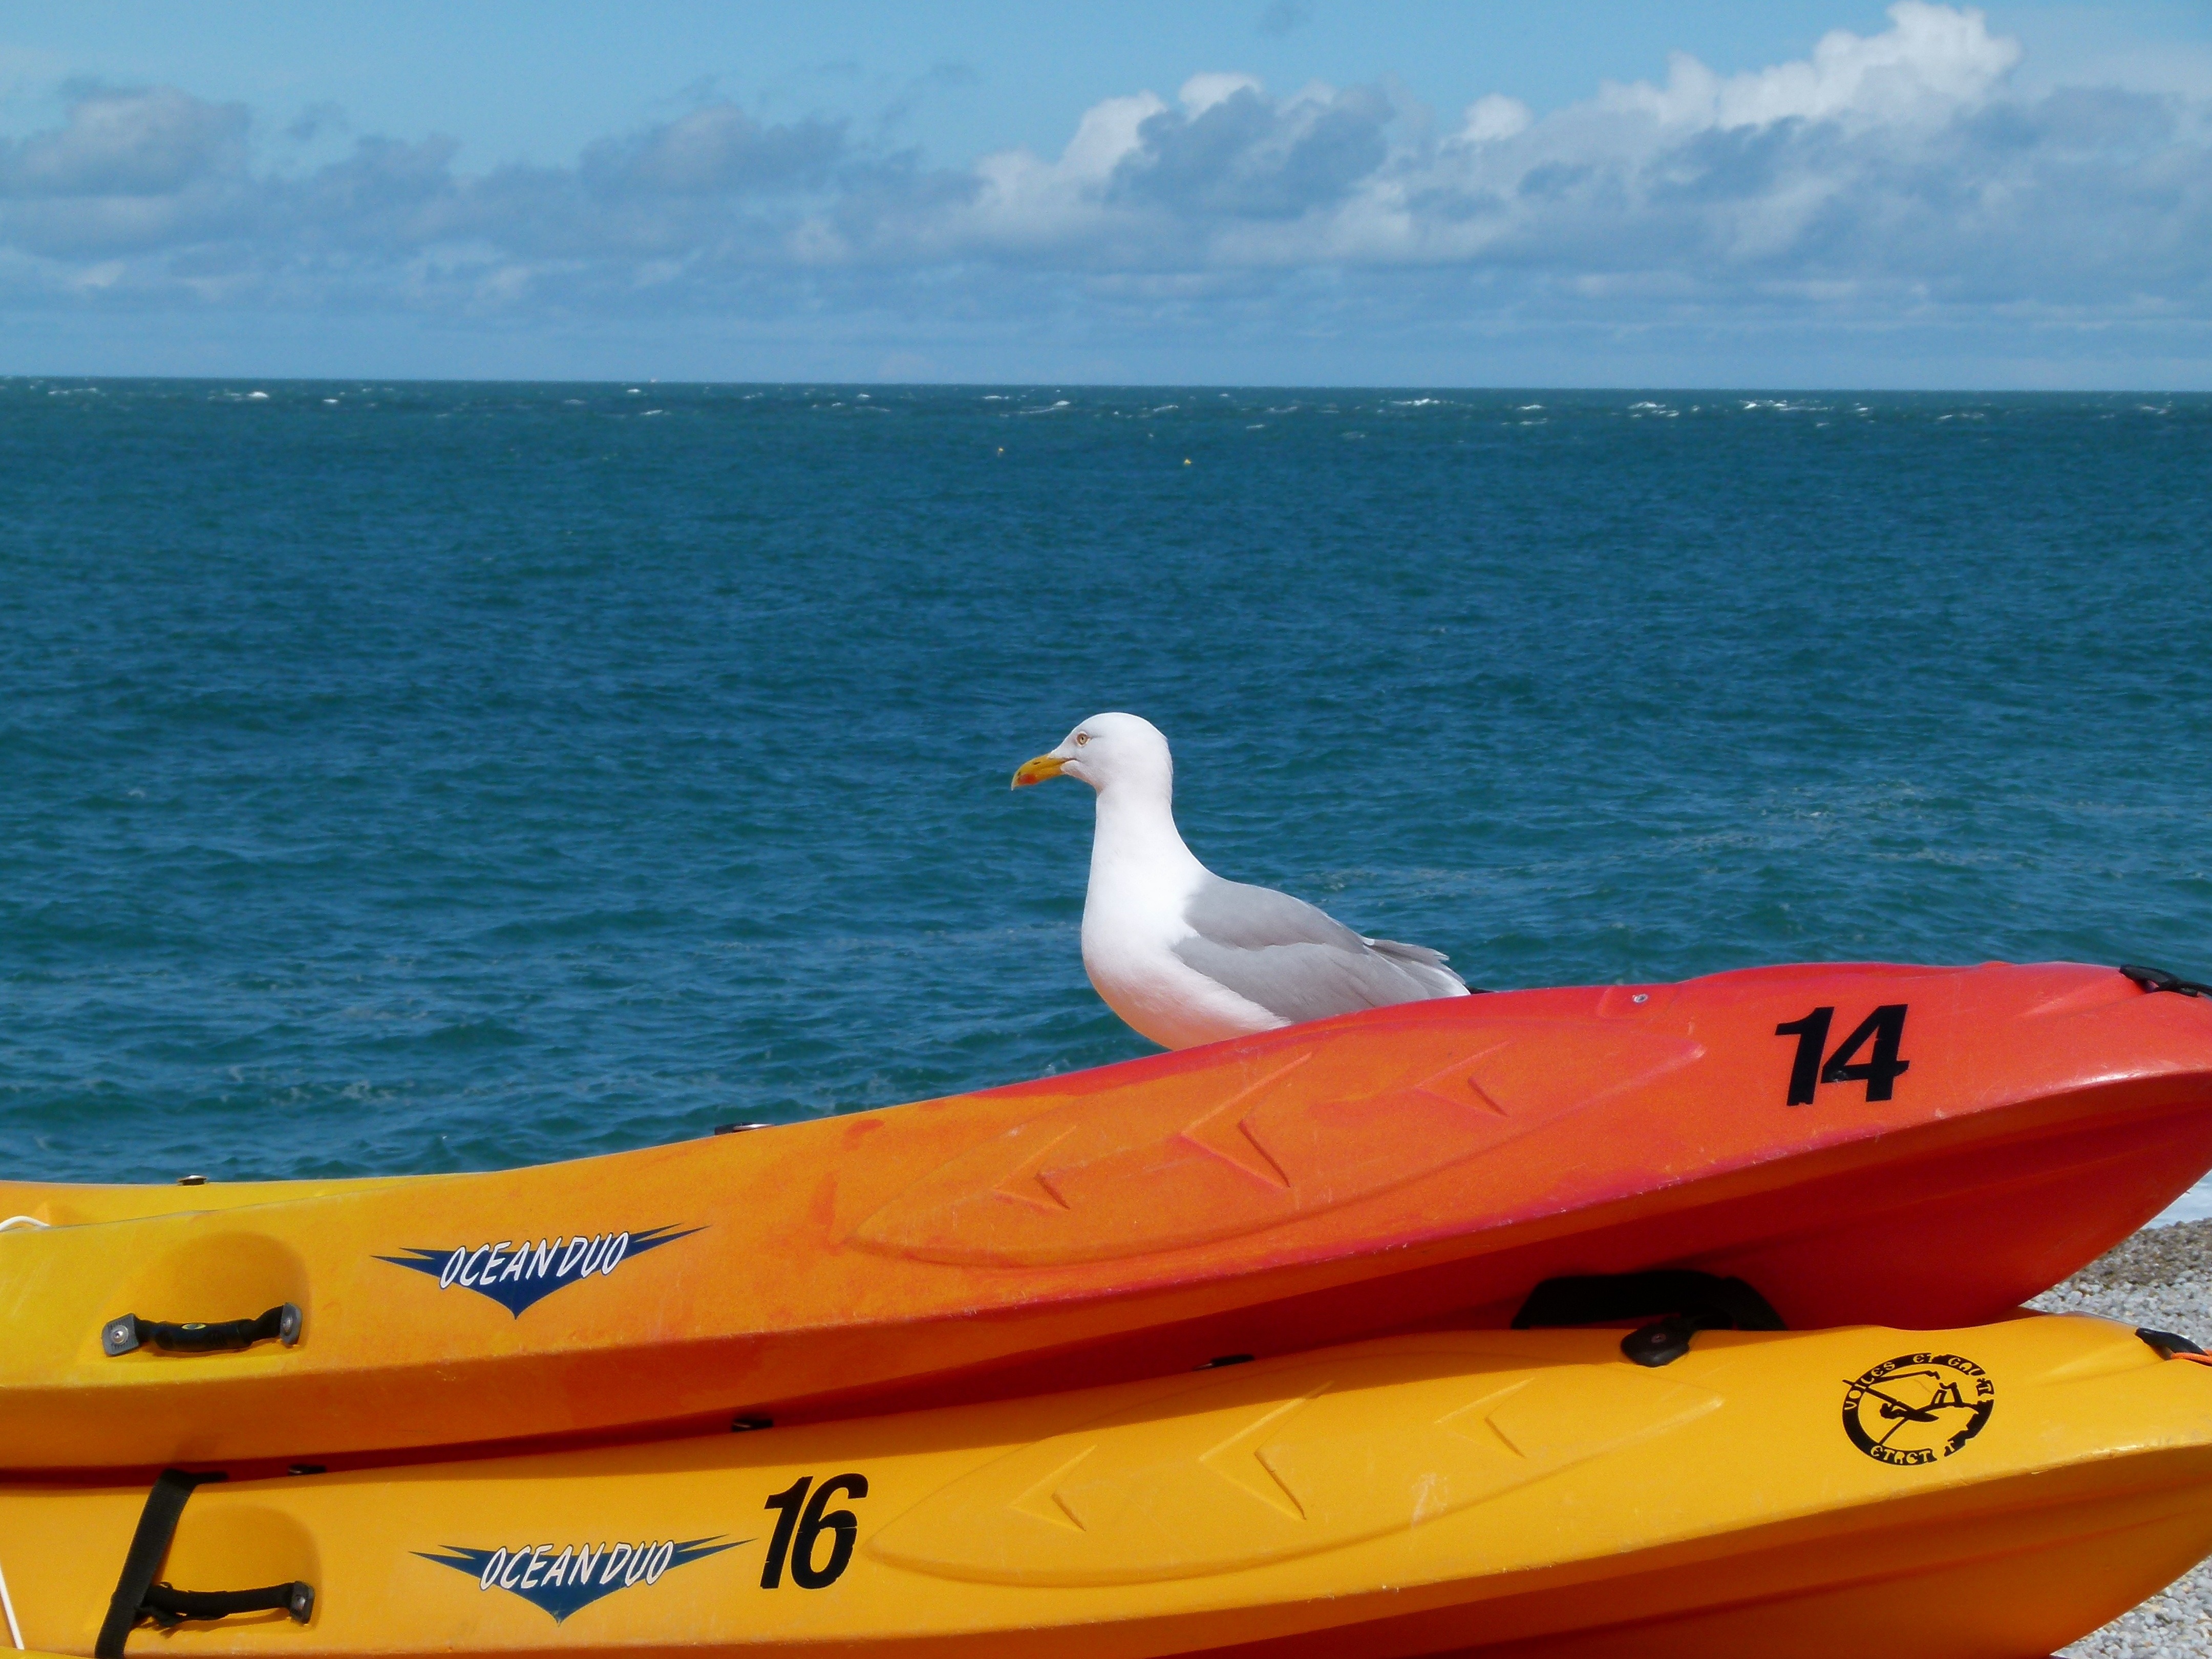
sea, water, nature, ocean, bird, sky, boat, seagull, paddle, vehicle, scenic, macro, kayak, fowl, close up, outside, clouds, boating, boats, kayaking, canoes, watercraft, kayaks, sea kayak, watercraft rowing